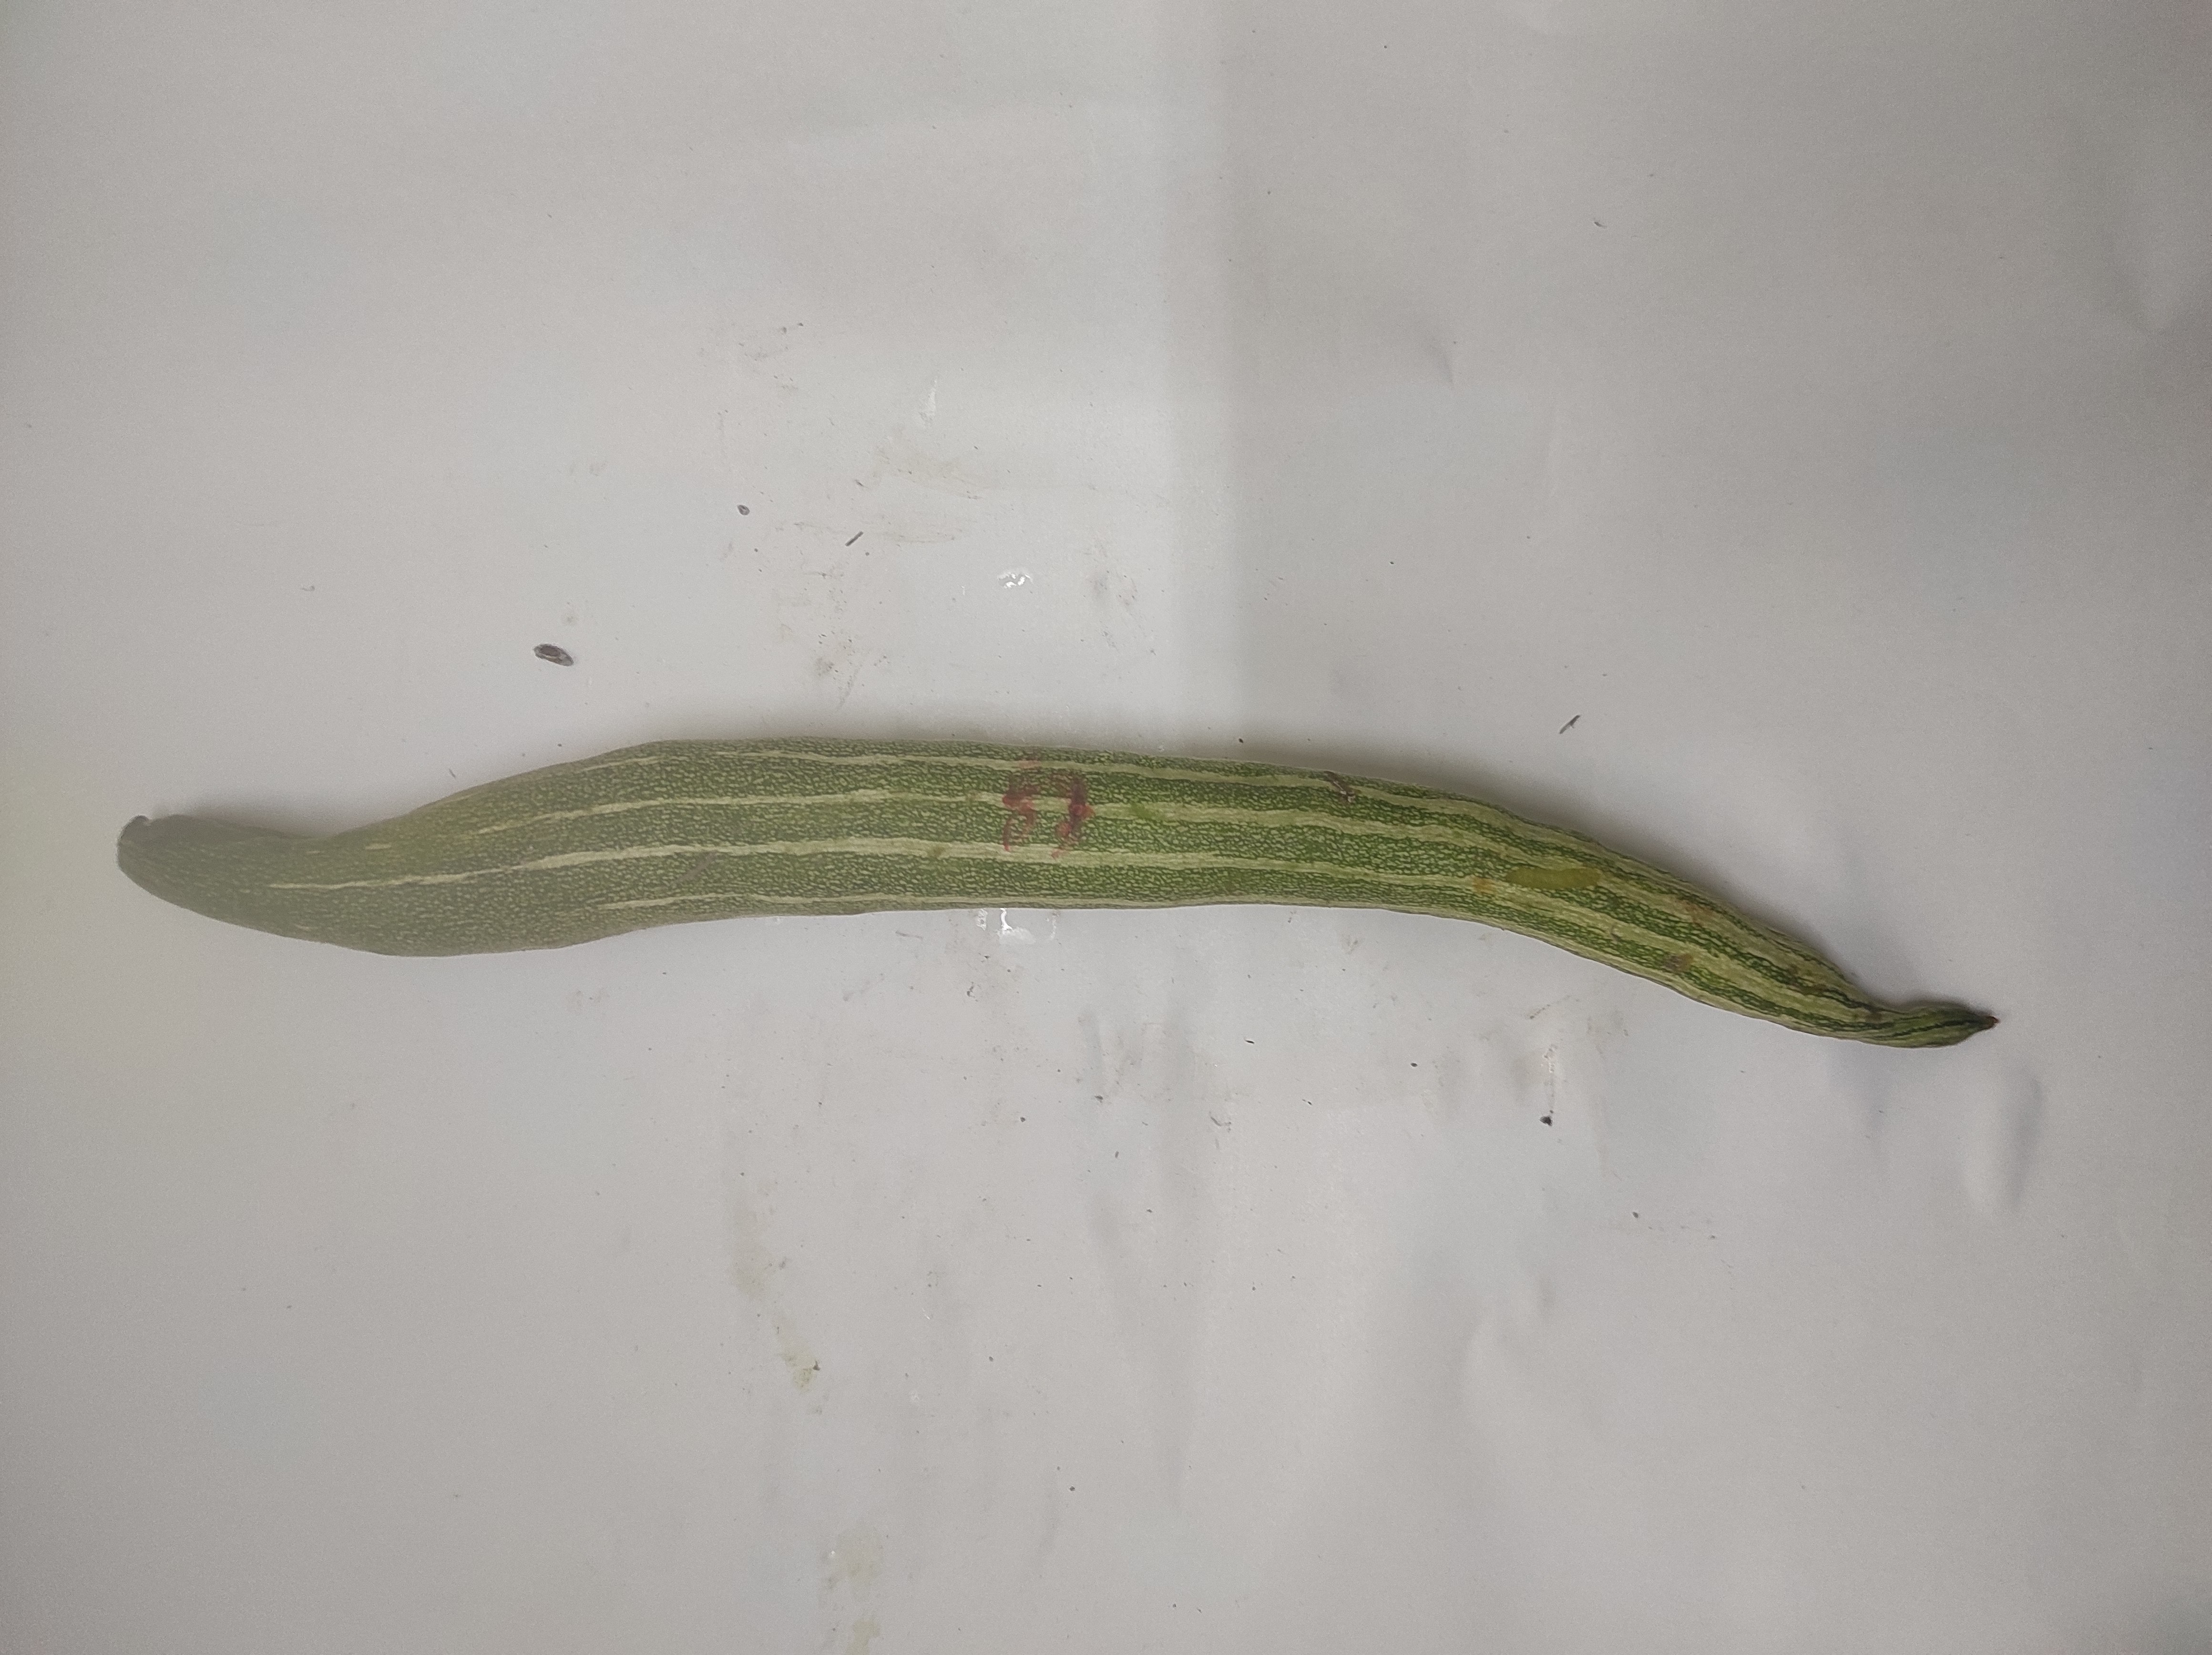
Crop: Snake Gourd
Condition: Severely Damaged